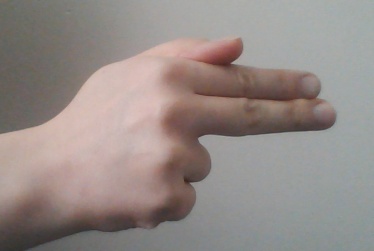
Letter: ghain